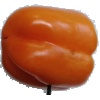
Label: orange_pepper